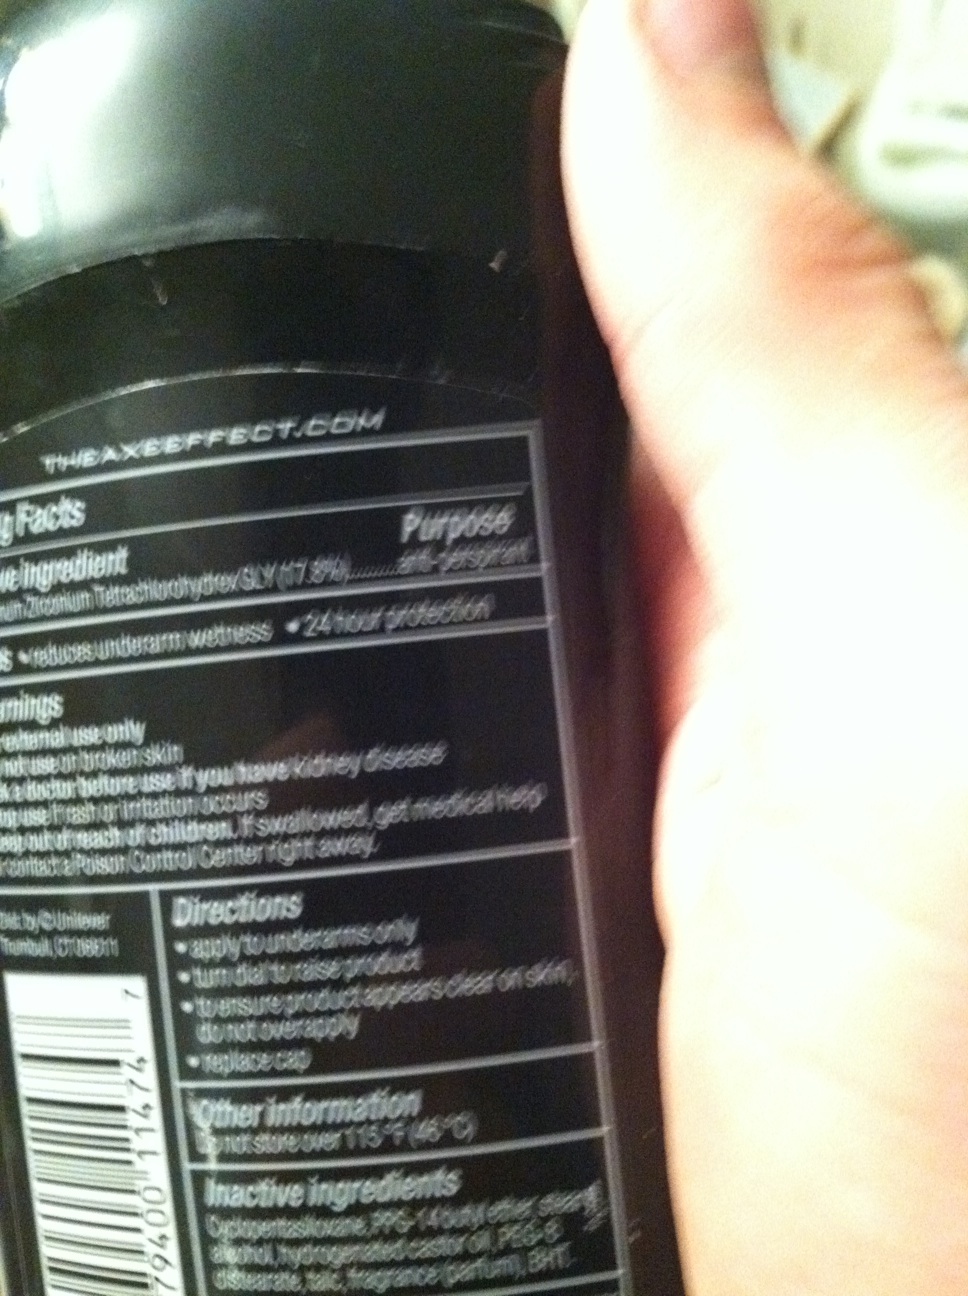Question: Thank you for your help.
Answer: unanswerable